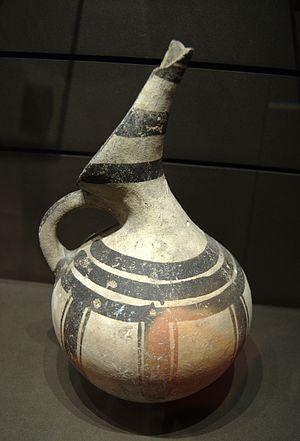
Cruche à col renversé de l'île grecque de Milo (ancienne Mélos). Terre cuite, Cycladique Moyen I (v. 1800 av. J.-C.).